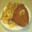
Label: flatfish